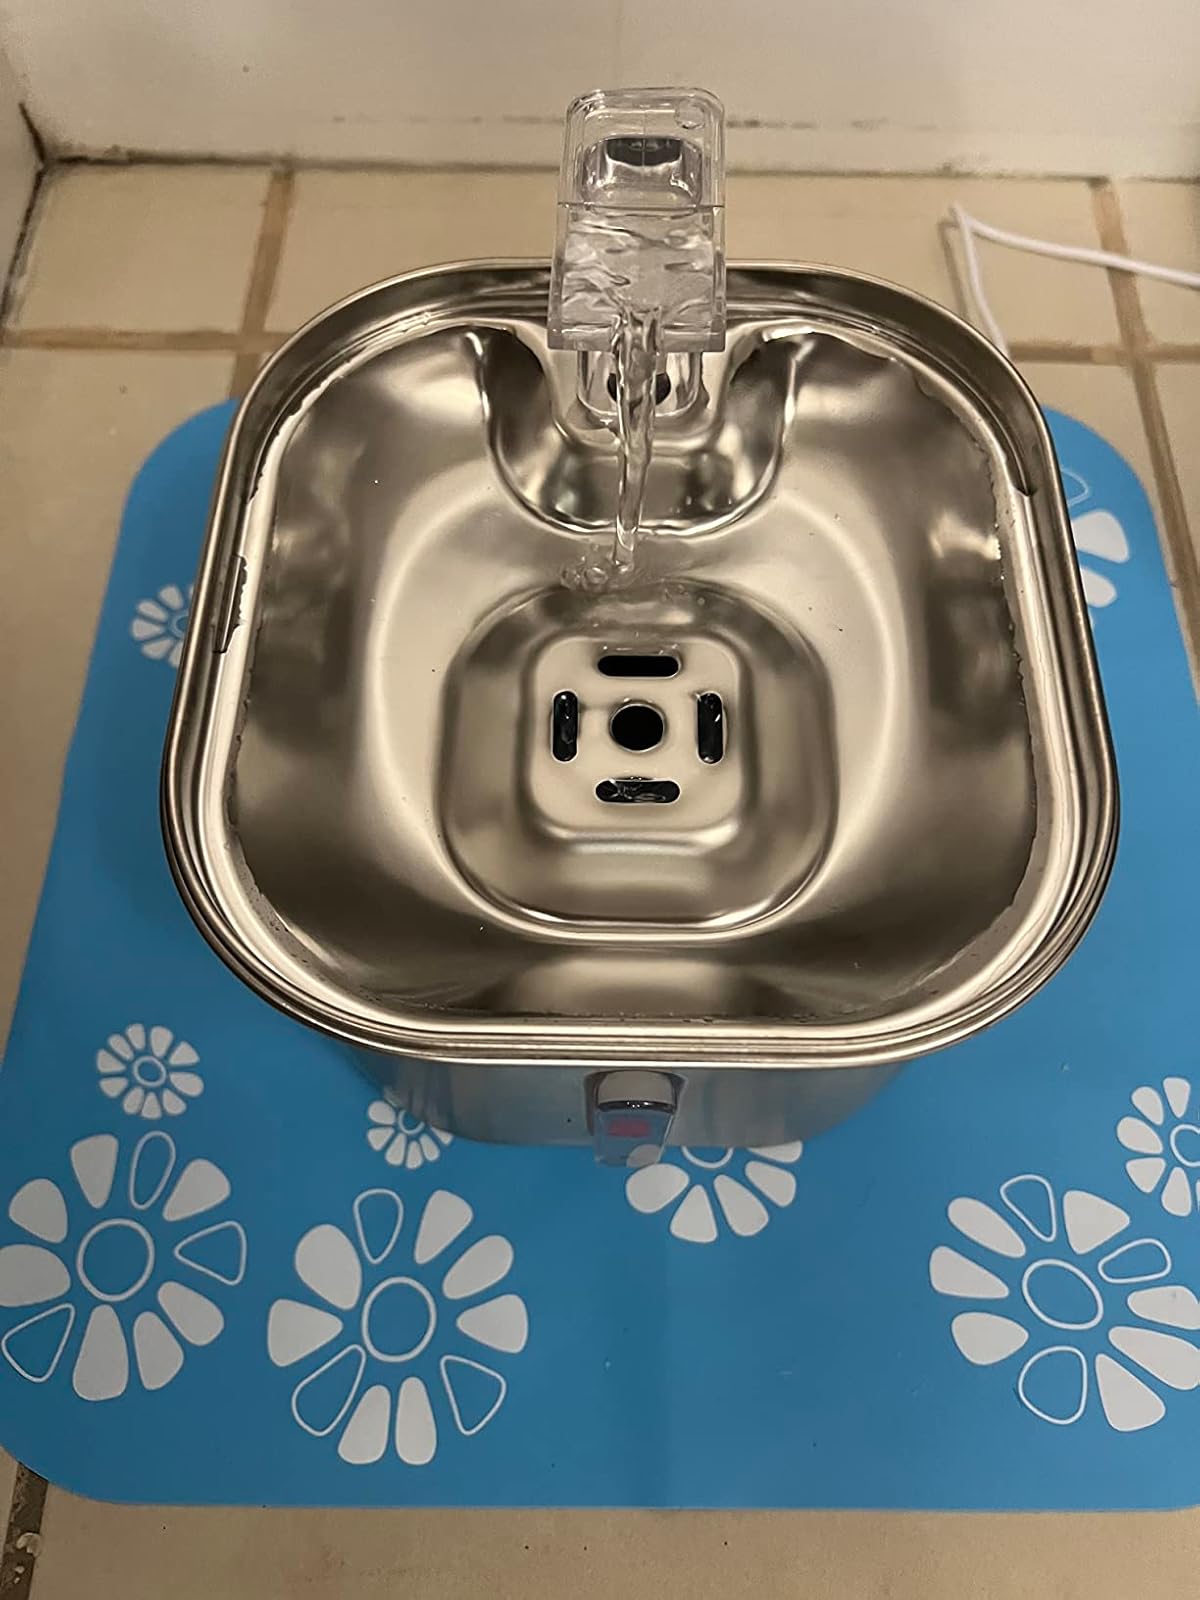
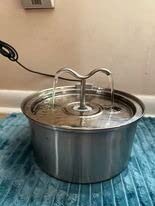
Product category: items_bowl
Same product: no